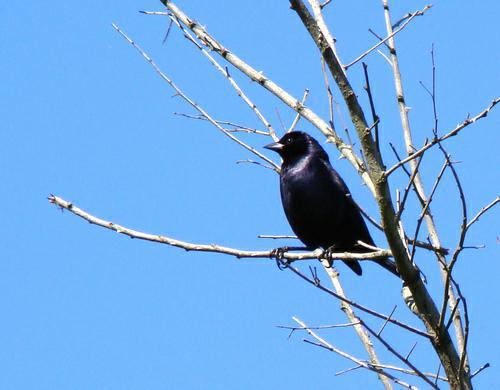
A photo of a shiny cowbird